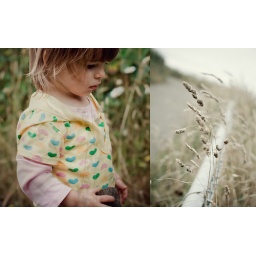
Sofia walking out to the lighthouse at Cape Disappointment State Park in Washington